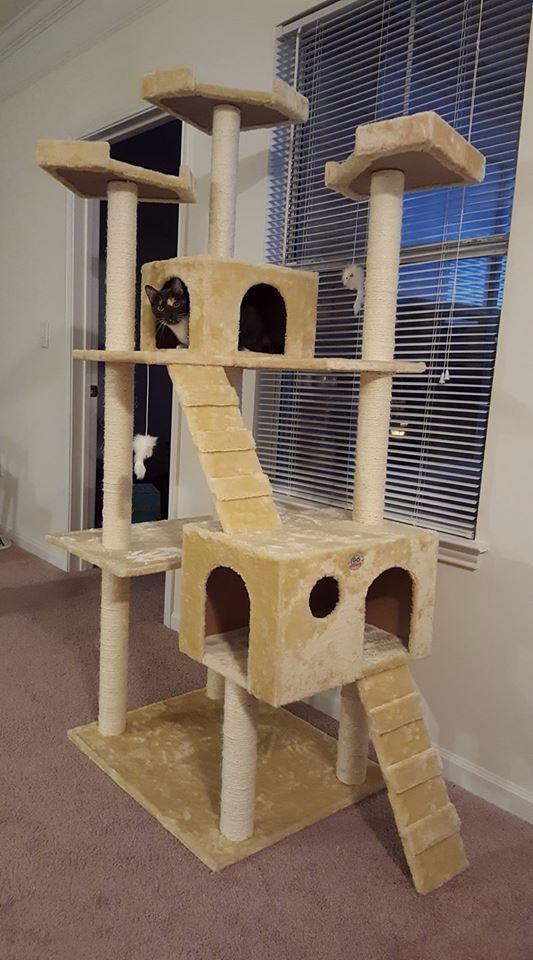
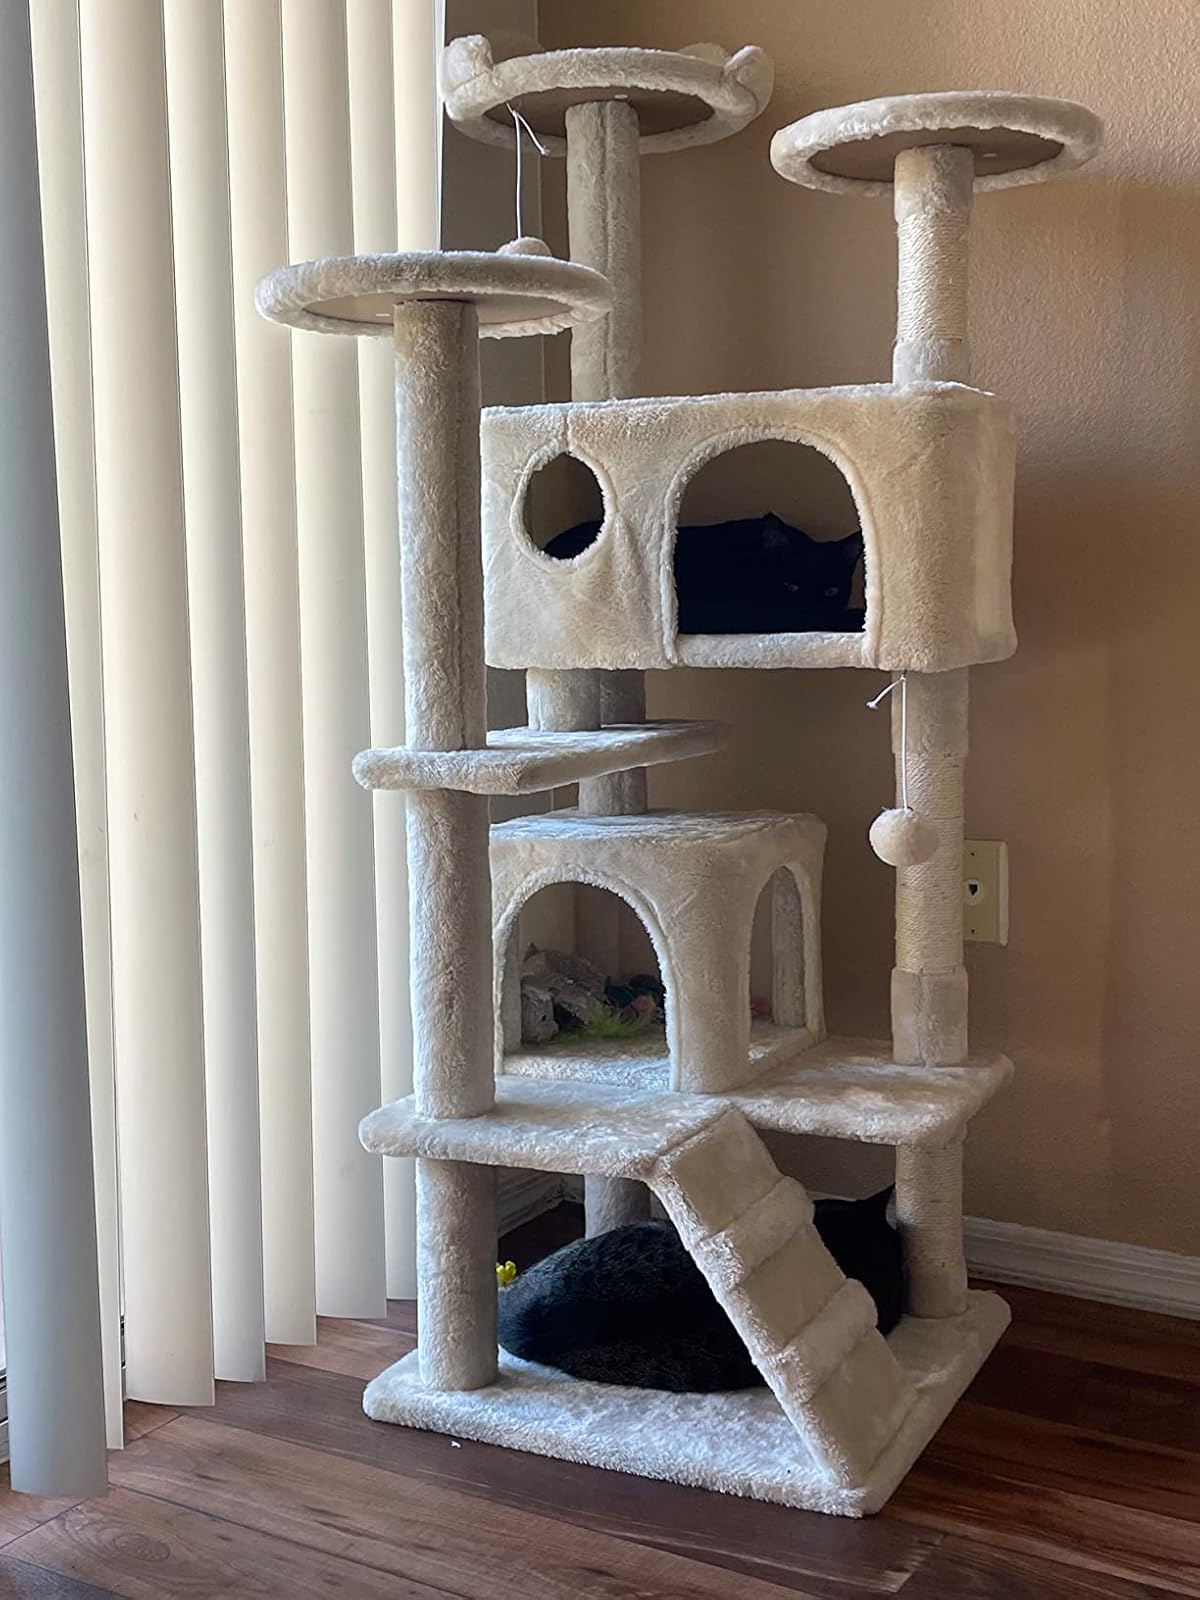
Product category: items_cat tree
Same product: no